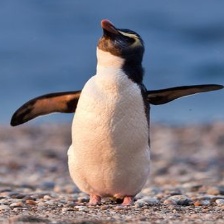
Species: FIORDLAND PENGUIN
Scientific name: EUDYPTES PACHYRHYNCHUS
ImageNet parent category: king_penguin